Cosmic Star Heroine

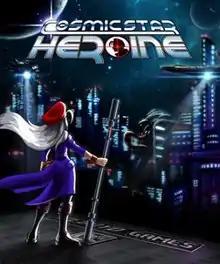

Cosmic Star Heroine is a science fiction role-playing video game by Zeboyd Games. The game's development was funded partially through a Kickstarter campaign. "Cosmic Star Heroine" was released in April 2017 for the PlayStation 4 and Microsoft Windows platforms; it was later ported in 2018 for PlayStation Vita in April and Nintendo Switch in August. It received a version for Google Stadia in April 2021.